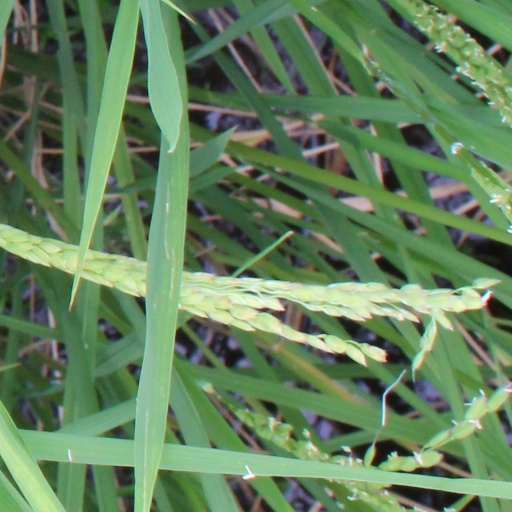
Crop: rice